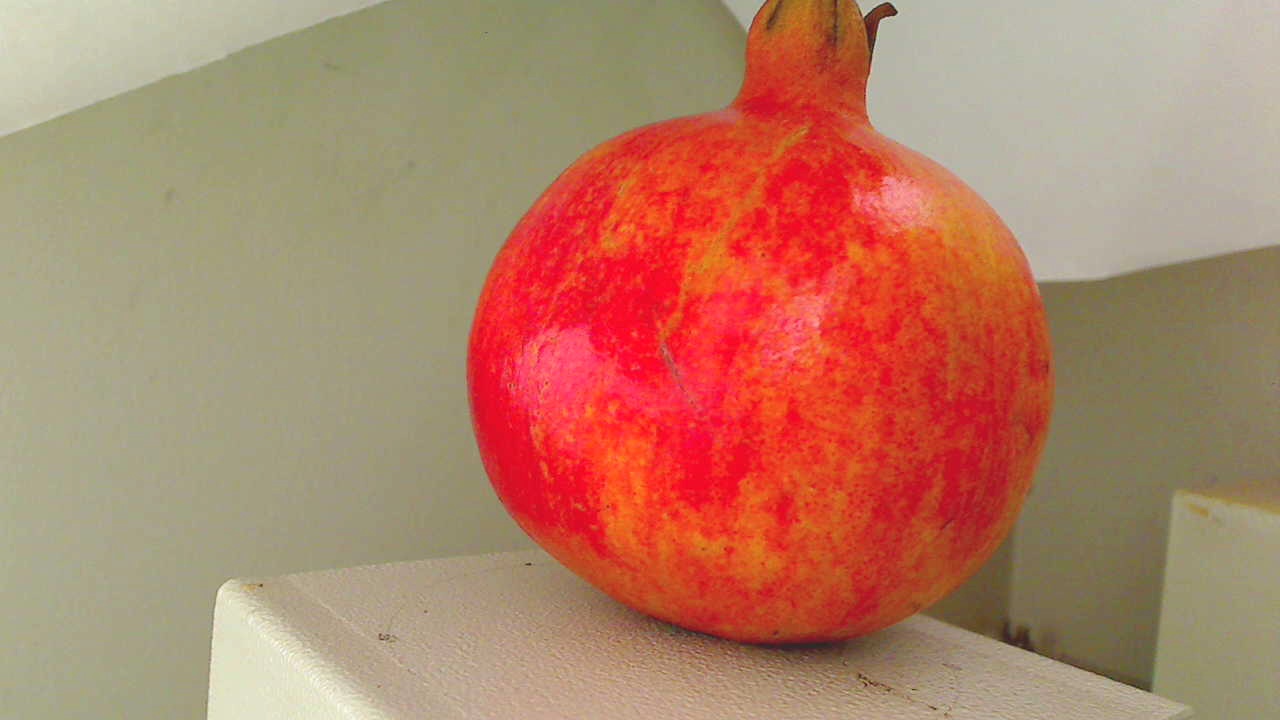
Grade: grade-1
Quality: quality-2